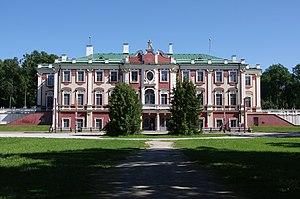
Kadriorg est un quartier de Tallinn situé dans le district de Kesklinn à Tallinn en Estonie.